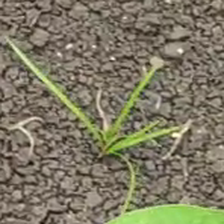
Weed species: Digitaria_SP_(Digitaria Sanguinalis )